New England Regional Art Museum

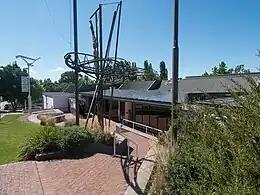
NERAM exterior

The Armidale community began a long-term fundraising effort to build a dedicated museum, and with matching grants from the NSW State government NERAM was formally opened by the Premier of New South Wales, Neville Wran, on 26 March 1983.